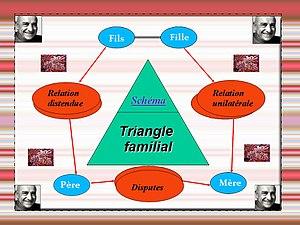
Schématisation du triangle relationnel familial
Bernard Clavel, un homme, une œuvre, d'André Noël Boichat, est un essai biographique publiée sur l'écrivain Bernard Clavel, une des rares existant à ce jour sur l'œuvre de Clavel et en tout la plus récente puisqu'elle a été publiée en 1994.